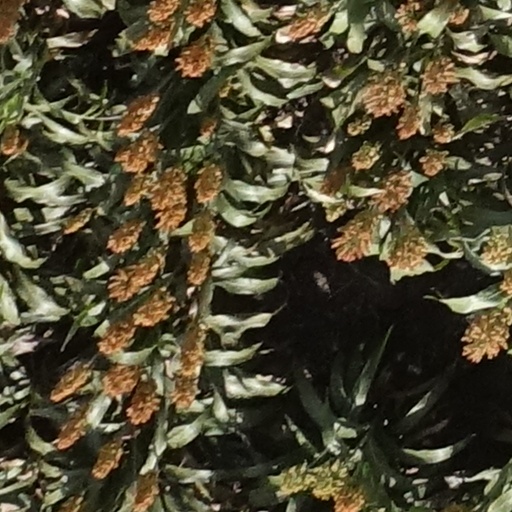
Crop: sorghum